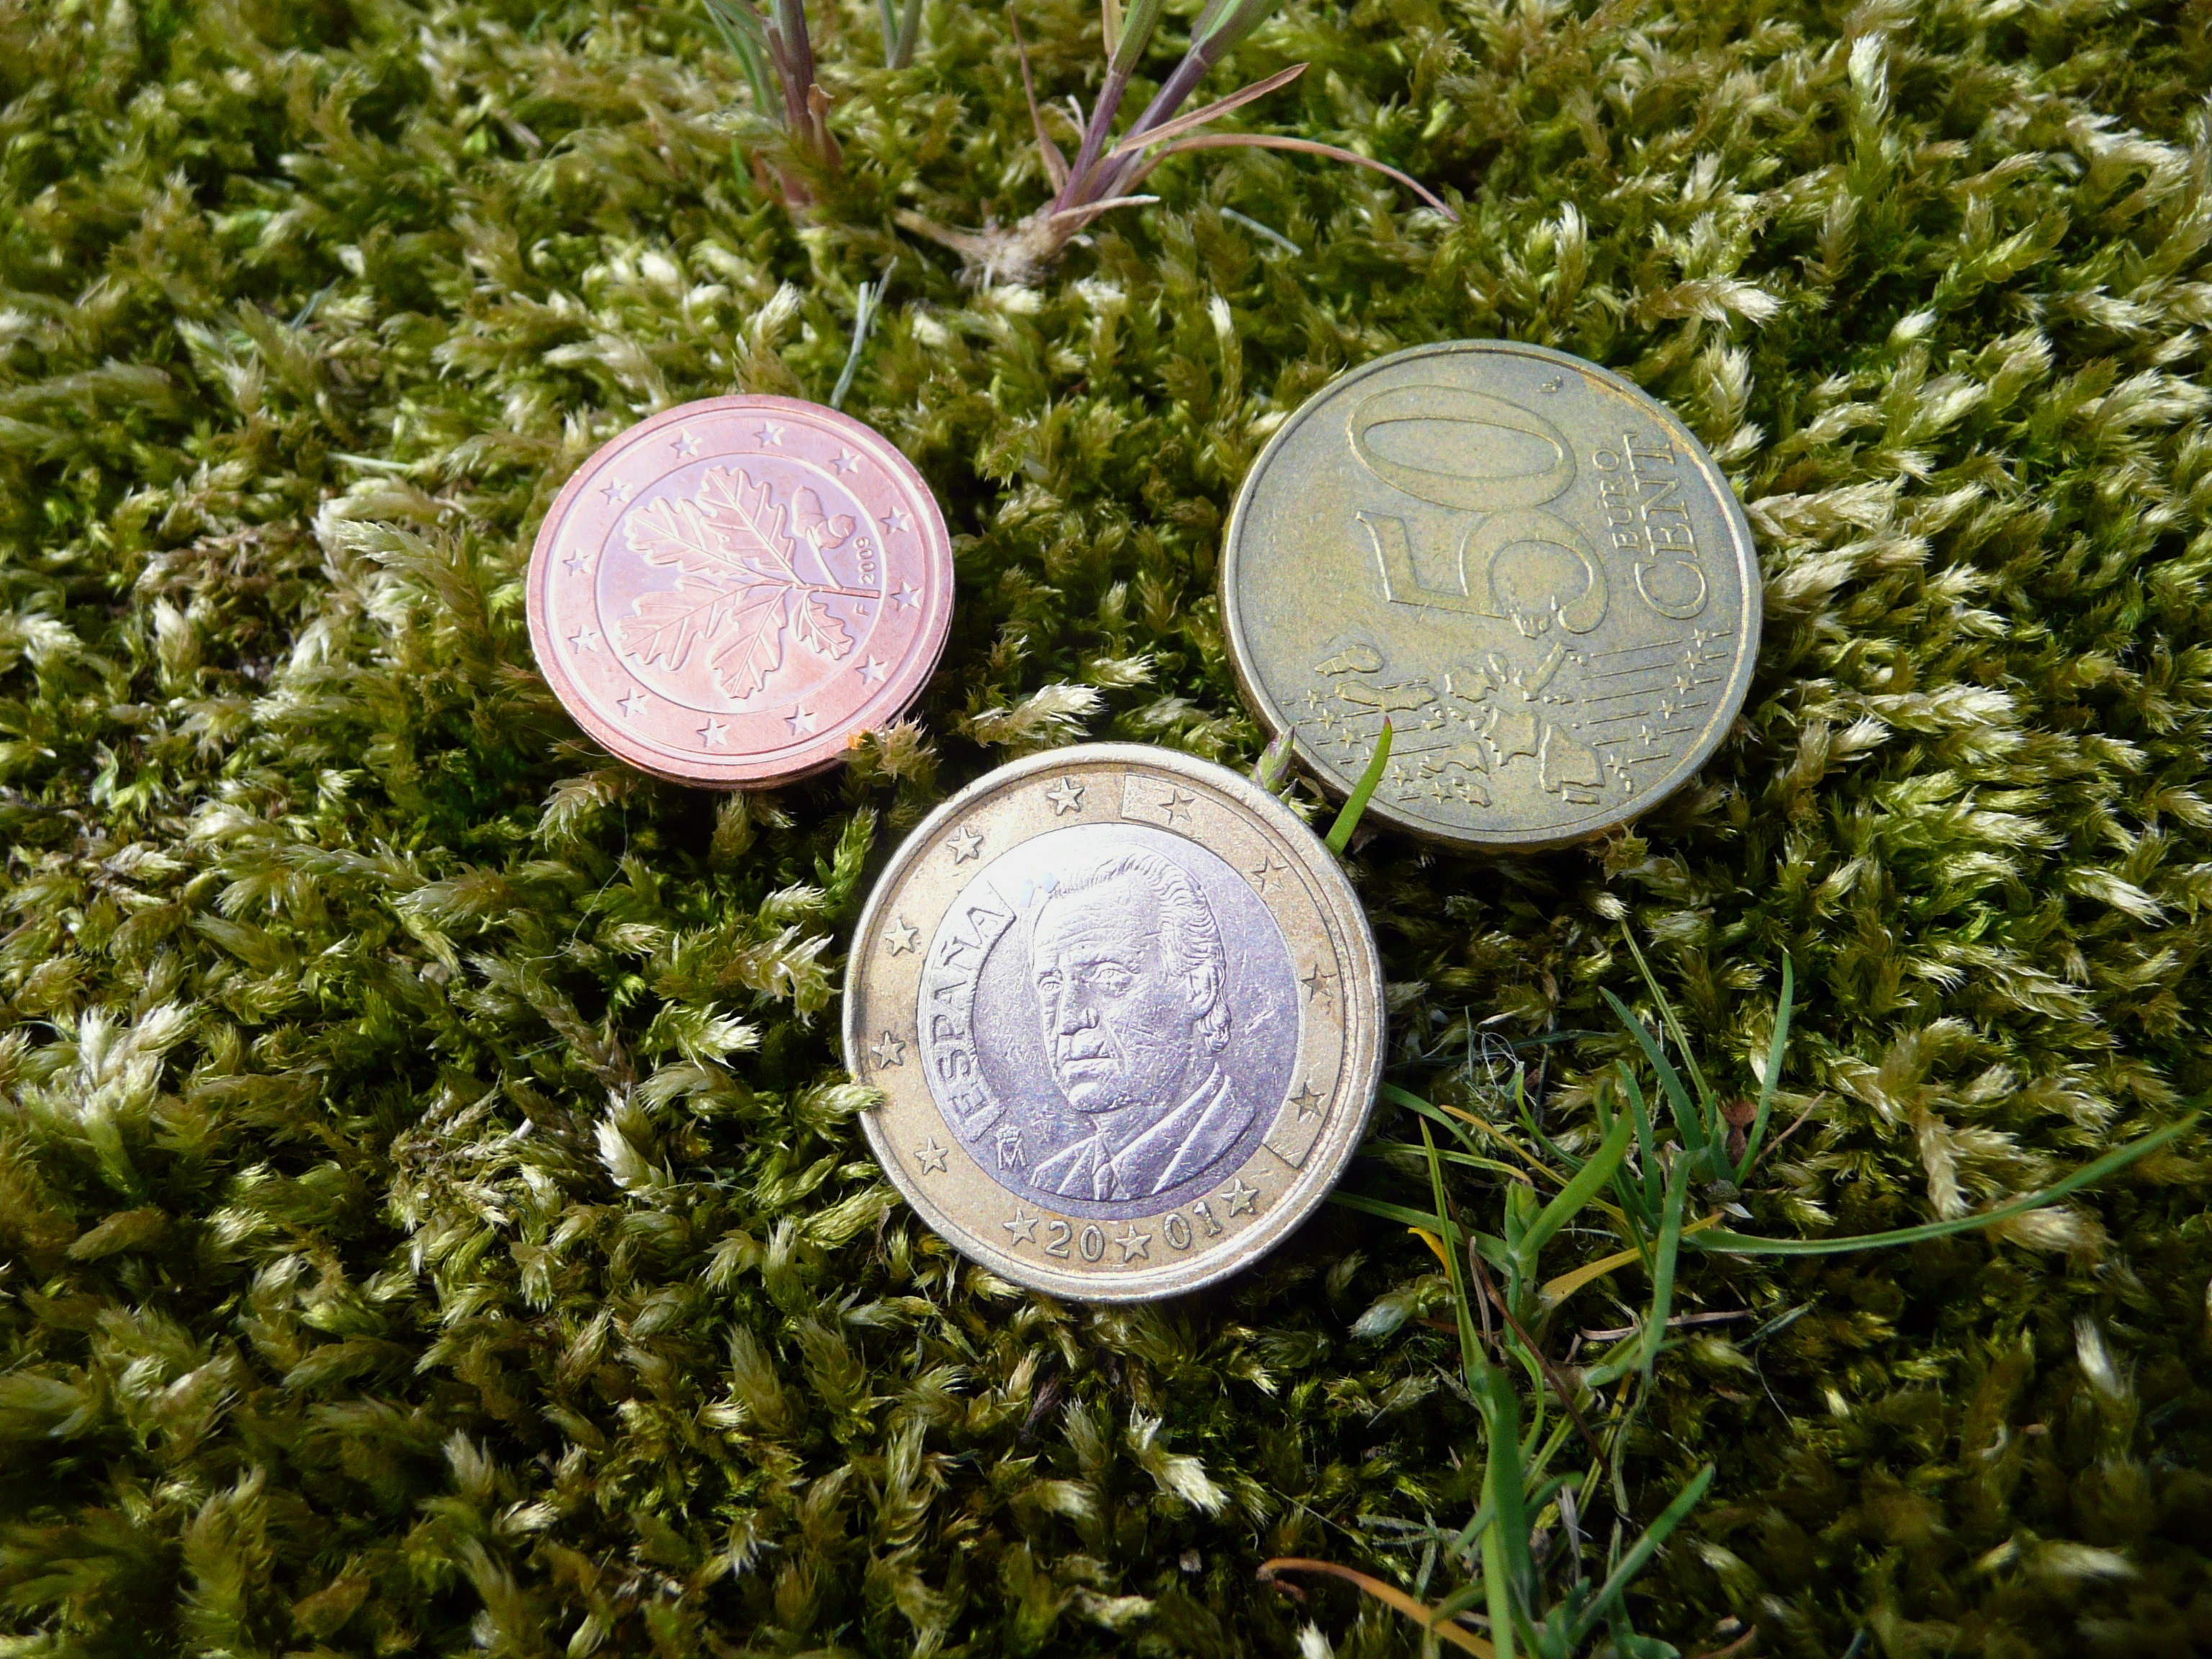
moss, money, currency, coin, coins, symbolic, have a little moss